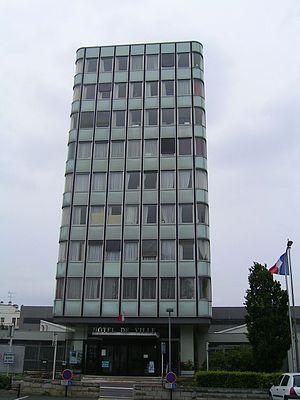
Rosny-sous-Bois [ʁonisubwɑ] est une commune française située à l'est de Paris, dans le département de la Seine-Saint-Denis en région Île-de-France. Ses habitants sont appelés les Rosnéens et les Rosnéennes.